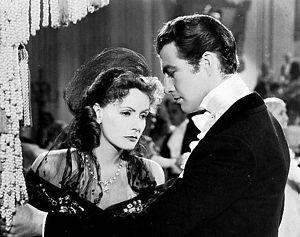
Greta Lovisa Gustafsson, dite Greta Garbo /ˈɡrêːta ˈɡǎrːbʊ/ est une actrice suédoise naturalisée américaine, née le 18 septembre 1905 à Stockholm et morte le 15 avril 1990 à New York.
Le Roman de Marguerite Gautier est un film américain de George Cukor sorti en 1936, d'après La Dame aux camélias d'Alexandre Dumas fils. Marguerite Gautier est interprétée par Greta Garbo.